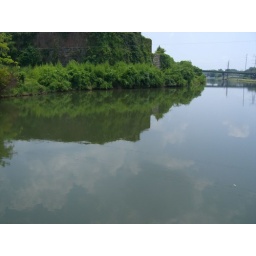
I like how you can see the clouds in the water